US Monastir (football)

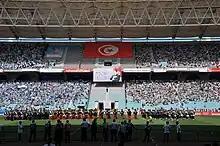
USM's Public in Tunisian Cup Final 2008/2009 (On the Left

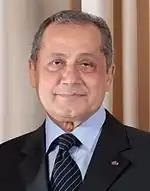
Abdelwahab Abdallah, who was one of the team's presidents in the 1980s

US Monastir's colors are blue and white. The team wears a blue jersey, blue shorts, and white socks for home matches, while the away kit consists of a white jersey, white shorts, and blue socks.